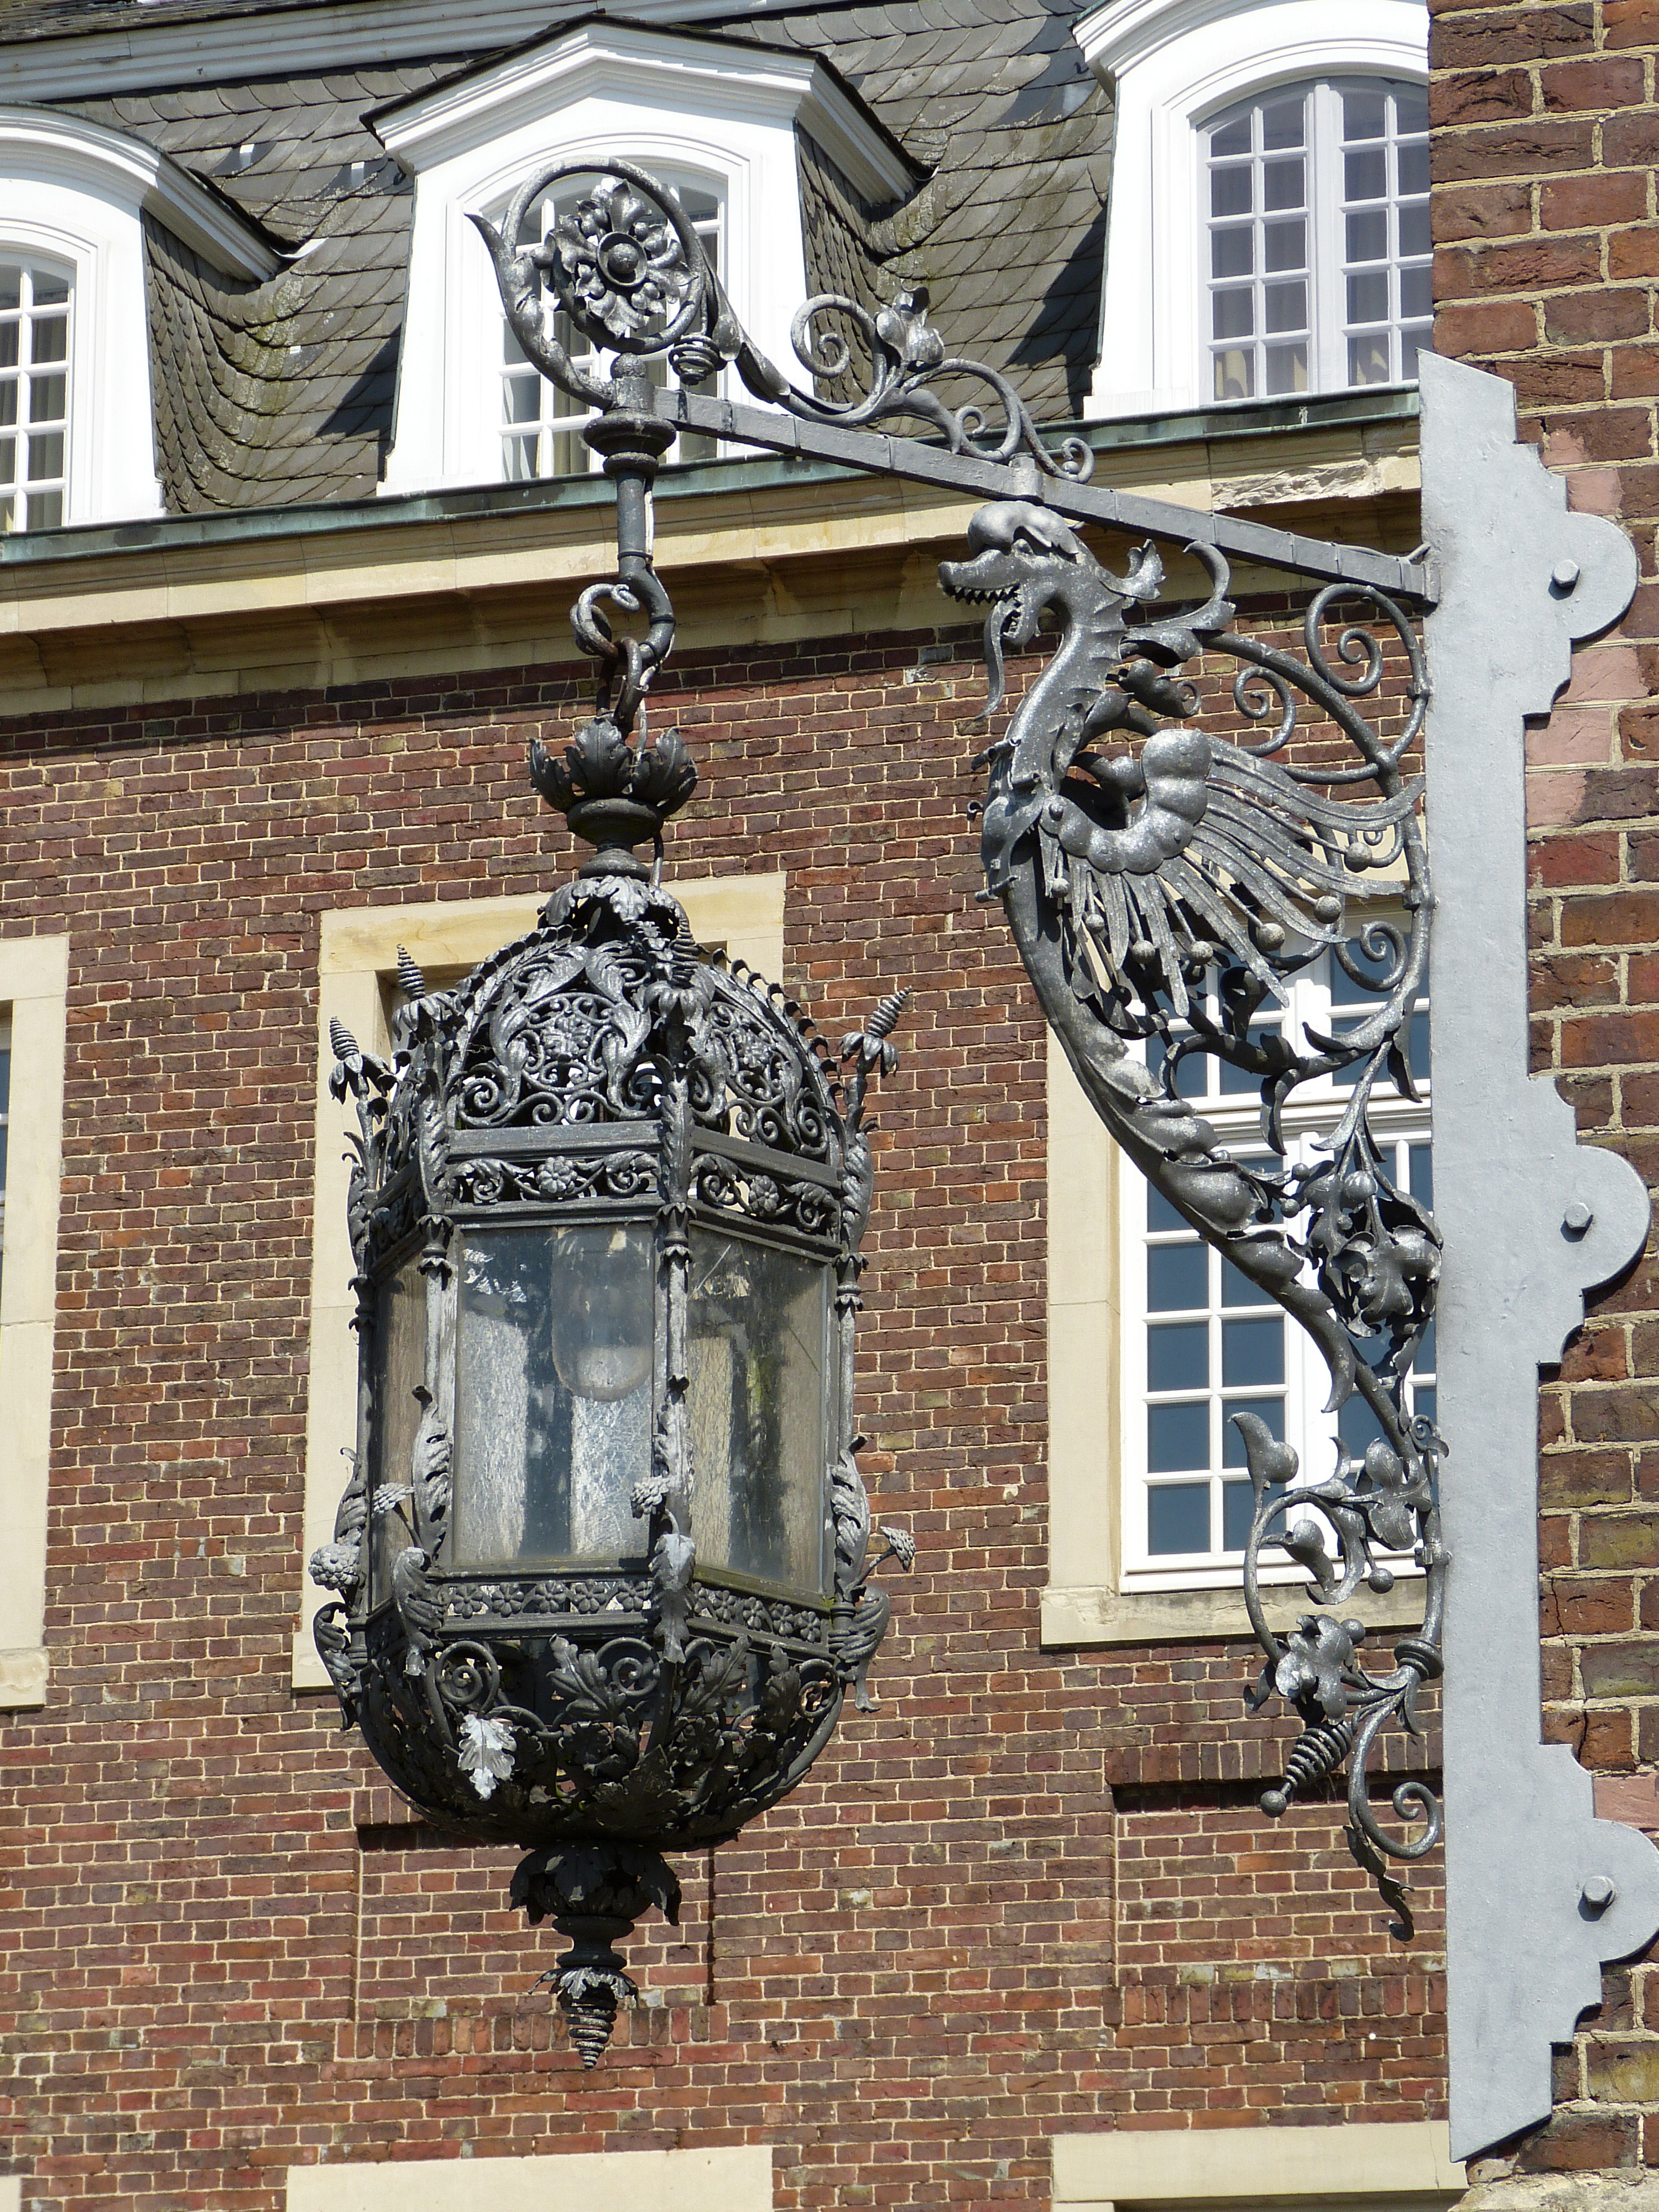
light, architecture, window, building, palace, lantern, castle, facade, chapel, lamp, lighting, sculpture, art, iron, historically, baroque, wrought iron, m nsterland, outdoor lighting, moated castle, north churches